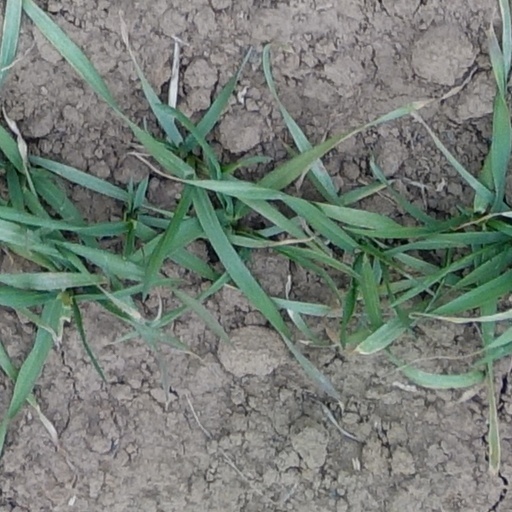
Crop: wheat